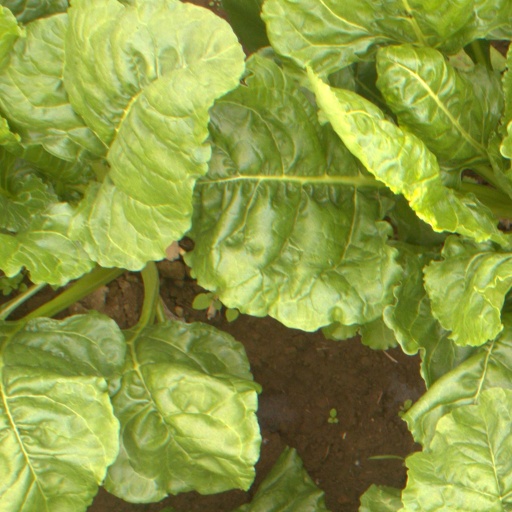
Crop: sugar beet